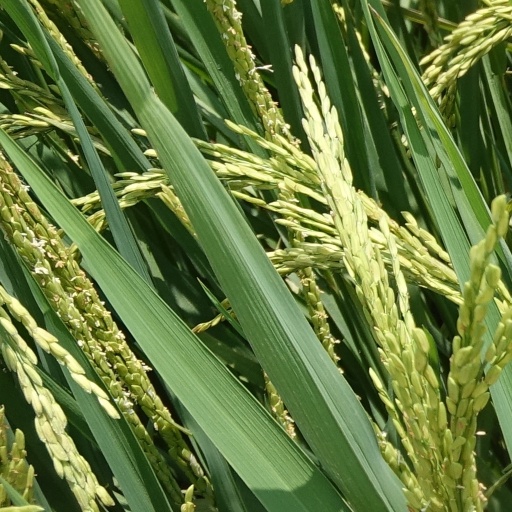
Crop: rice